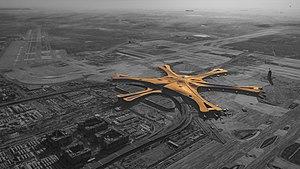
La Chine, en forme longue la république populaire de Chine, parfois appelée Chine populaire, est un pays d'Asie de l'Est. Avec plus d'1,4 milliard d'habitants, soit environ un sixième de la population mondiale, elle est le pays le plus peuplé du monde. Elle compte huit agglomérations de plus de dix millions d'habitants, dont la capitale Pékin, Shanghai, Canton, Shenzhen et Chongqing, ainsi que plus de trente villes d'au moins deux millions d'habitants. Avec une superficie de 9 600 000 km² selon l'ONU ou de 9 596 960 km² selon The World Factbook, la Chine est également le plus grand pays d'Asie orientale et le troisième ou quatrième plus grand pays du monde par la superficie. La Chine s'étend des côtes de l'océan Pacifique au Pamir et aux Tian Shan, et du désert de Gobi à l'Himalaya et au nord de la péninsule indochinoise.
L'aéroport international de Pékin-Daxing, ou Beijing-Daxing, code AITA : PKX • code OACI : ZBAD, est un aéroport international qui dessert Pékin depuis le 25 septembre 2019. L'ouverture de l'aéroport de Pékin-Daxing a correspondu avec la fermeture du premier aéroport chinois, celui de Nanyuan. Avec l'aéroport international de Pékin-Capitale situé au nord-est de la ville, Pékin est desservi par deux aéroports internationaux.
L'architecture et l'urbanisme contemporains en Chine sont issus de la mutation rapide, après 1976-78, de l'économie de la république populaire de Chine avec le passage d'une économie planifiée à une économie socialiste de marché. Mais la Chine n'a, pour autant, jamais tourné le dos à son identité communiste.